Tourism in Kerala

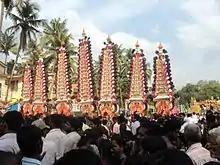

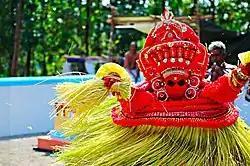
"Vishnu Moorthy Theyyam" in "Naduvilathu Kottam" near Payyannur, Kannur.

Eastern Kerala consists of land encroached upon by the Western Ghats; the region thus includes high mountains, gorges, and deep-cut valleys. The Western Ghats is a UNESCO World Heritage Site and is one of the 36 biodiversity hotspots in the world. The wildest lands are covered with dense forests, while other regions lie under tea and coffee plantations (established mainly in the 19th and 20th centuries) or other forms of cultivation.